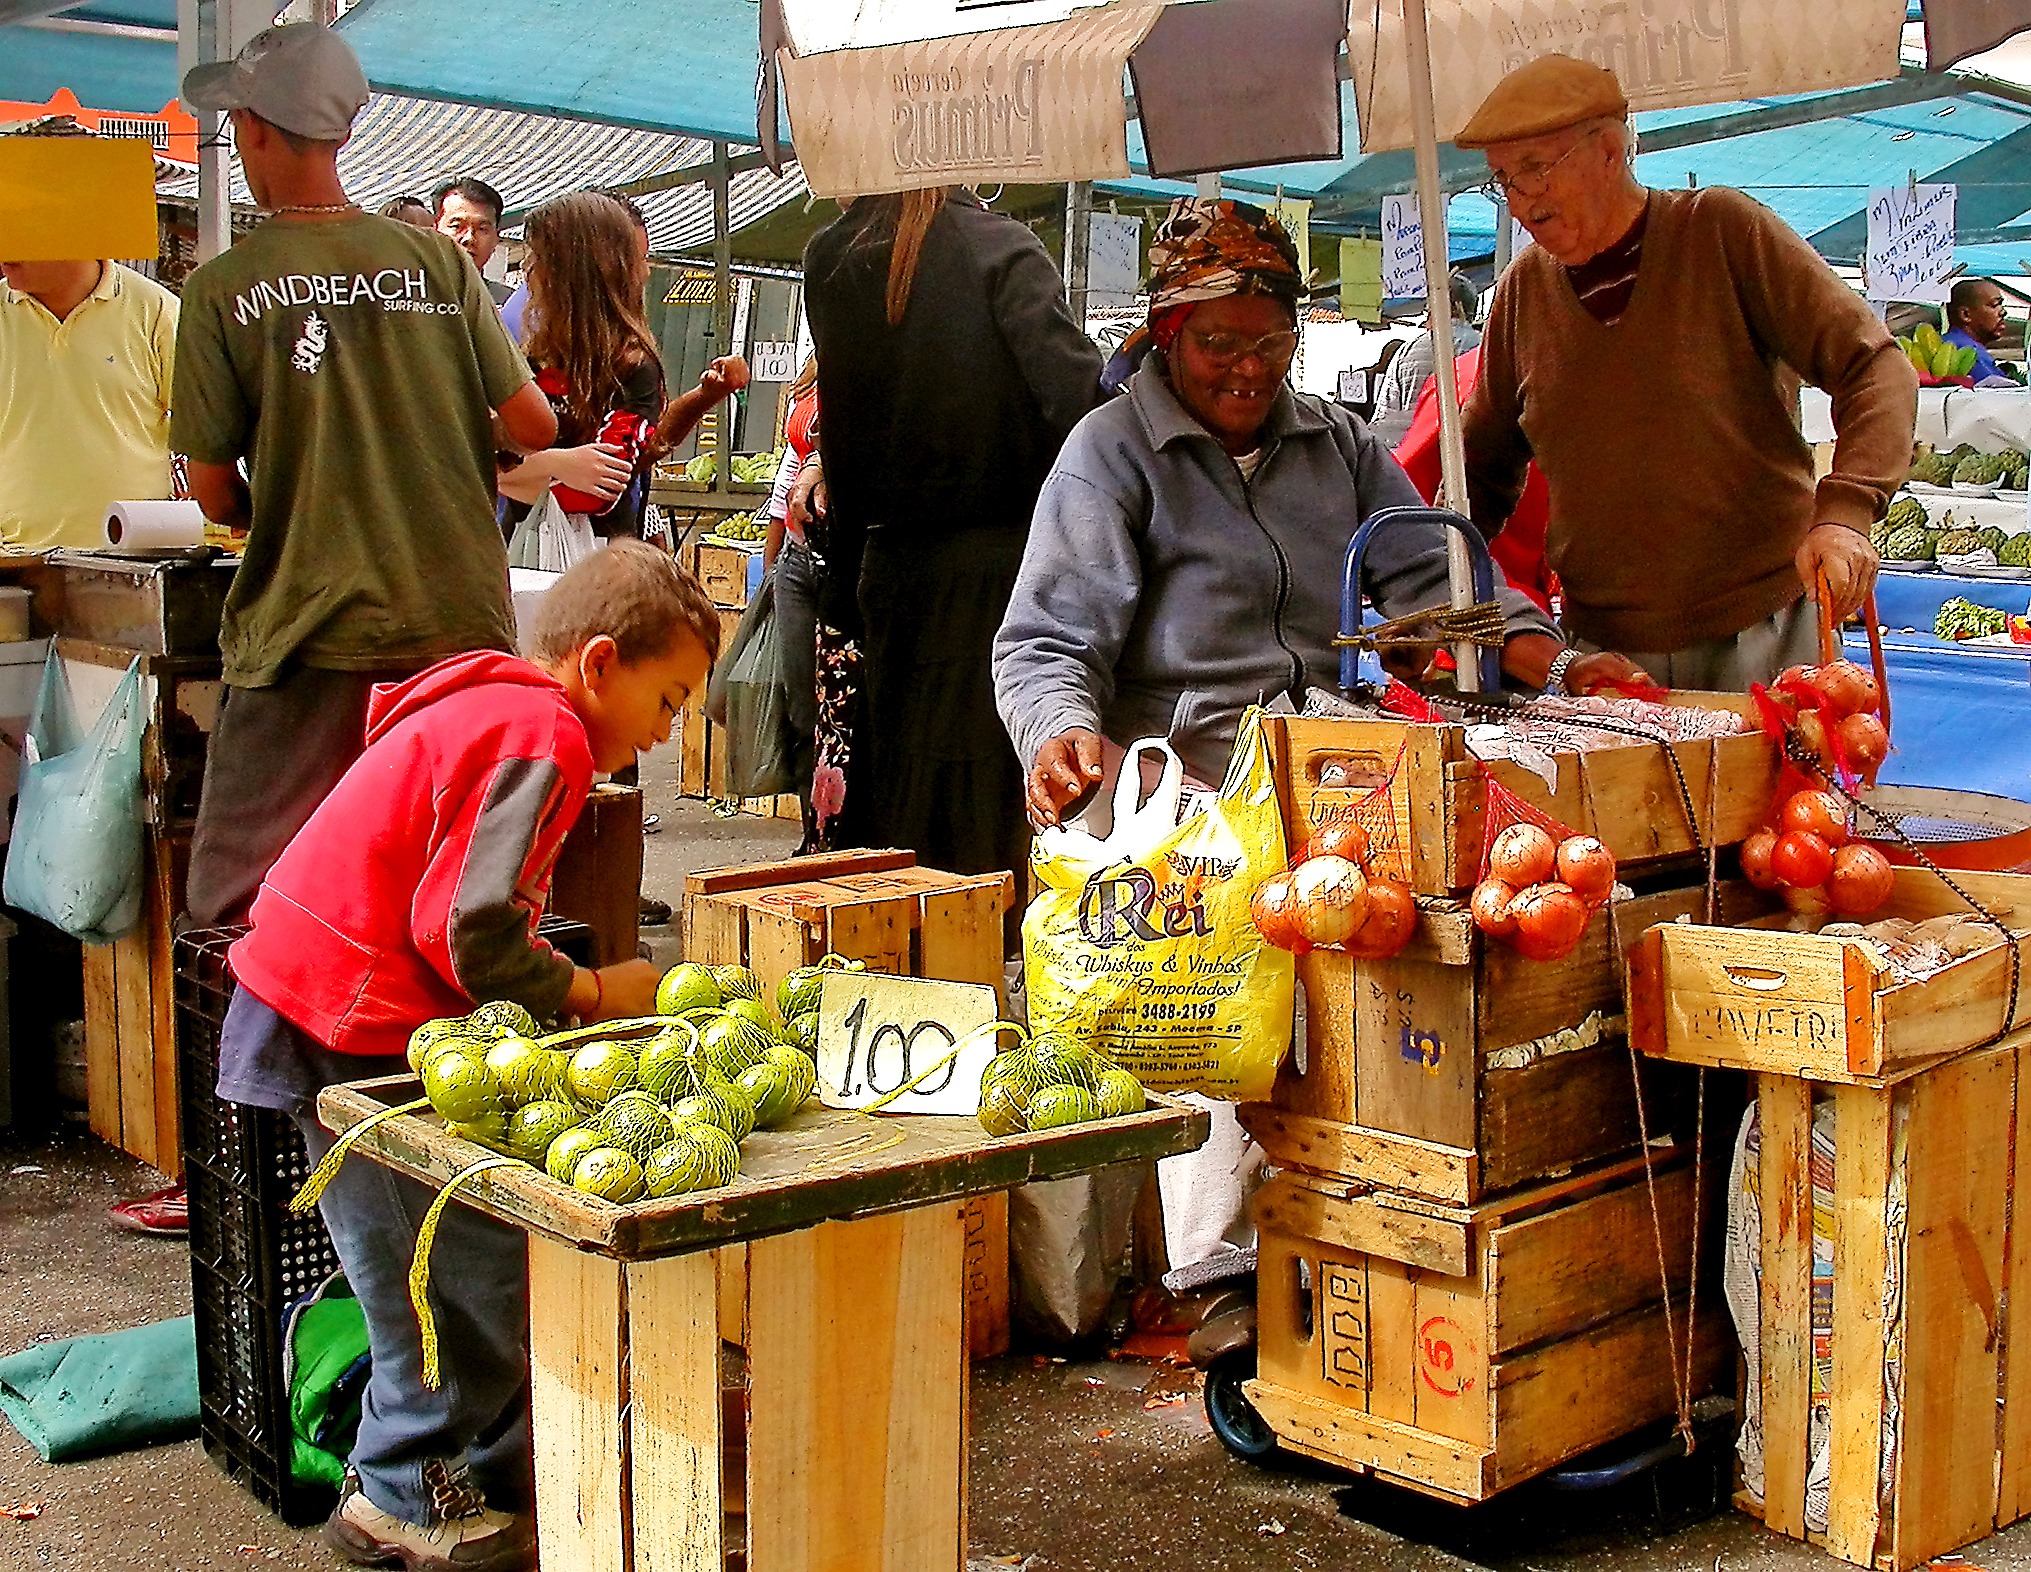
city, shop, food, vendor, garlic, bazaar, market, marketplace, business, public space, customer, stall, vegetables, street food, seller, marketing, onions, free market, sense, geographical feature, human settlement